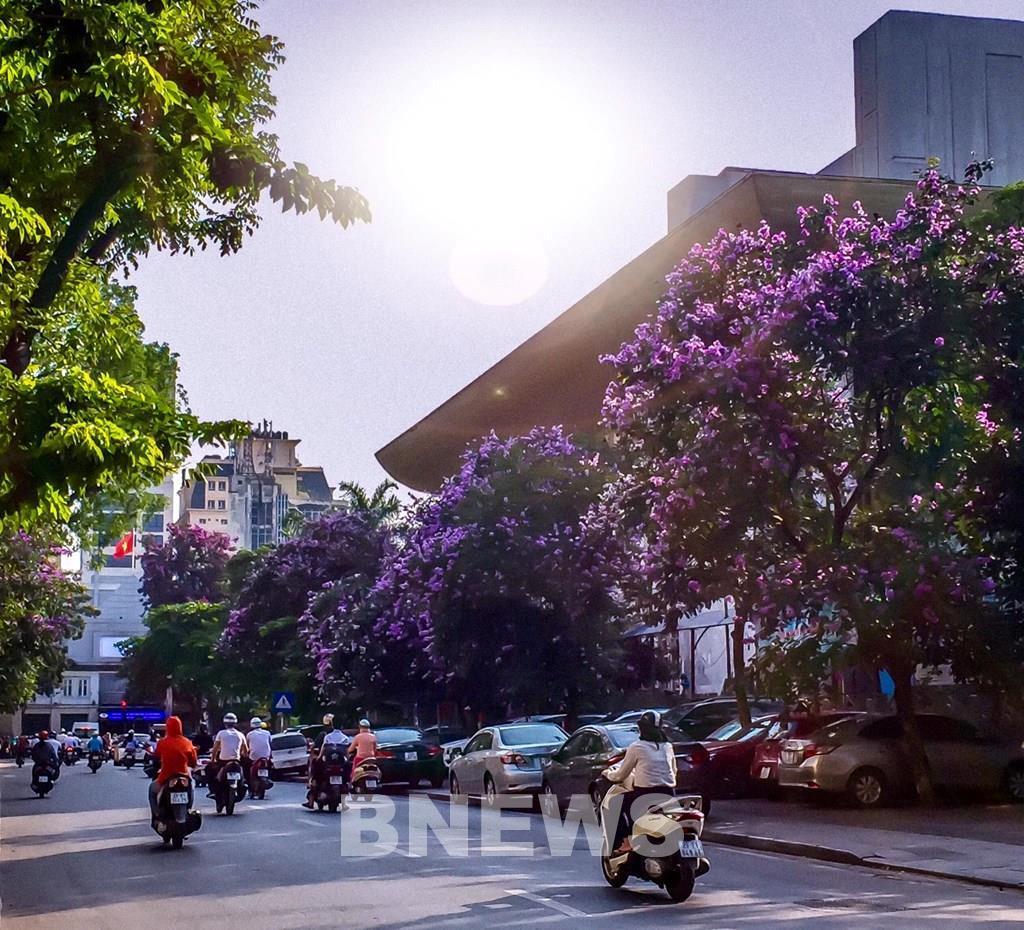
tại khu phố này trời đang nắng